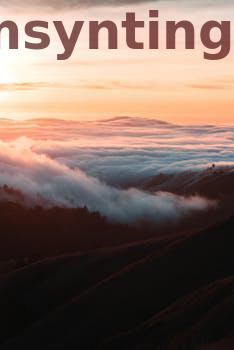
Label: Watermark